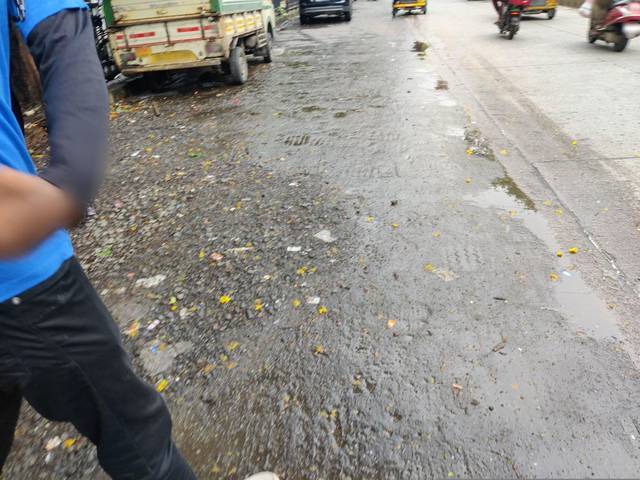
Region: India
Coordinates: 19.11, 72.841